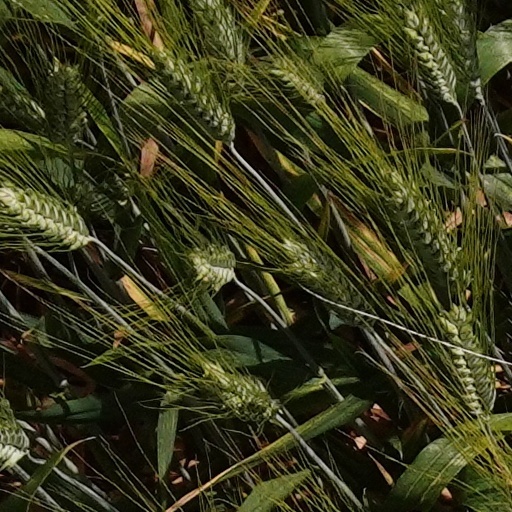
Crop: wheat